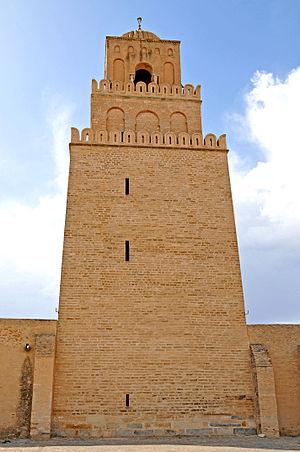
Minaret de la Grande Mosquée de Kairouan (appelée aussi mosquée Oqba Ibn Nafi), en Tunisie.
La Grande Mosquée de Kairouan, également appelée mosquée Oqba Ibn Nafi en souvenir de son fondateur Oqba Ibn Nafi, est l'une des principales mosquées de Tunisie située à Kairouan. Historiquement première métropole musulmane du Maghreb, Kairouan, dont l'apogée sur les plans politique et intellectuel se situe au IXᵉ siècle, est réputée comme étant le centre spirituel et religieux de la Tunisie ; elle est aussi parfois considérée comme la quatrième ville sainte de l'islam sunnite.